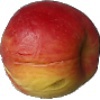
Label: Apple Red Yellow 1